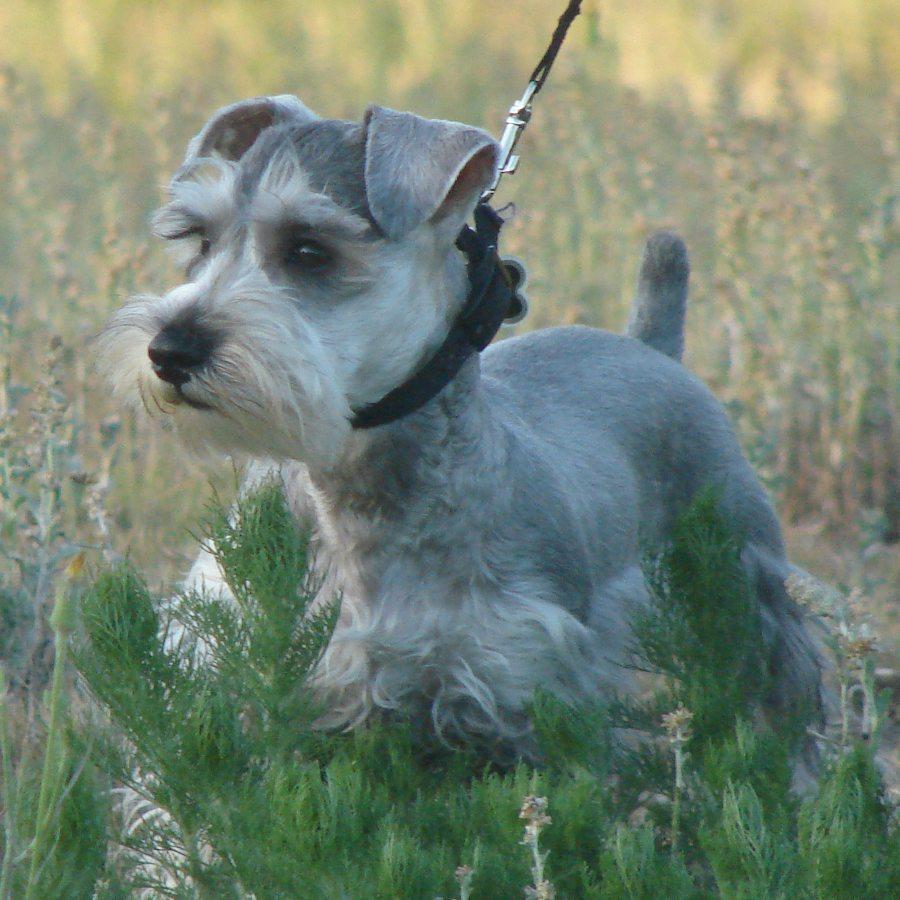
miniature_schnauzer